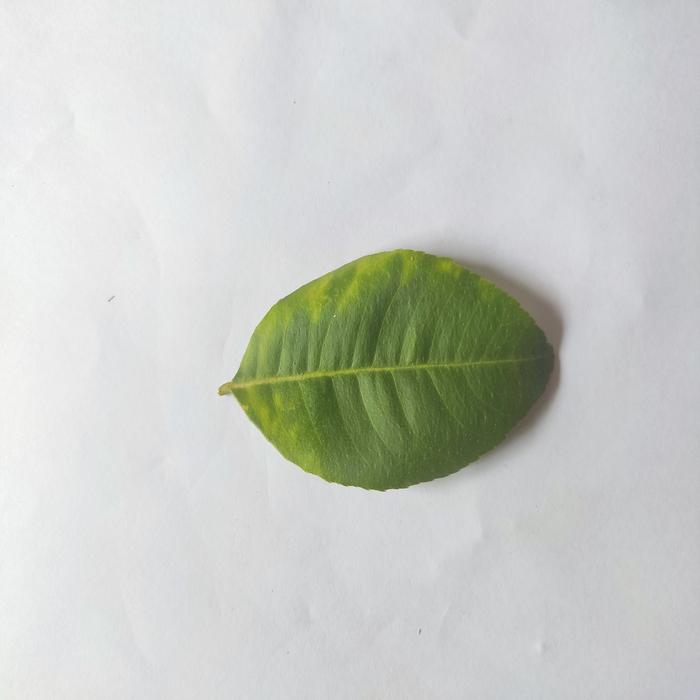
Crop: Lemon
Leaf condition: Citrus